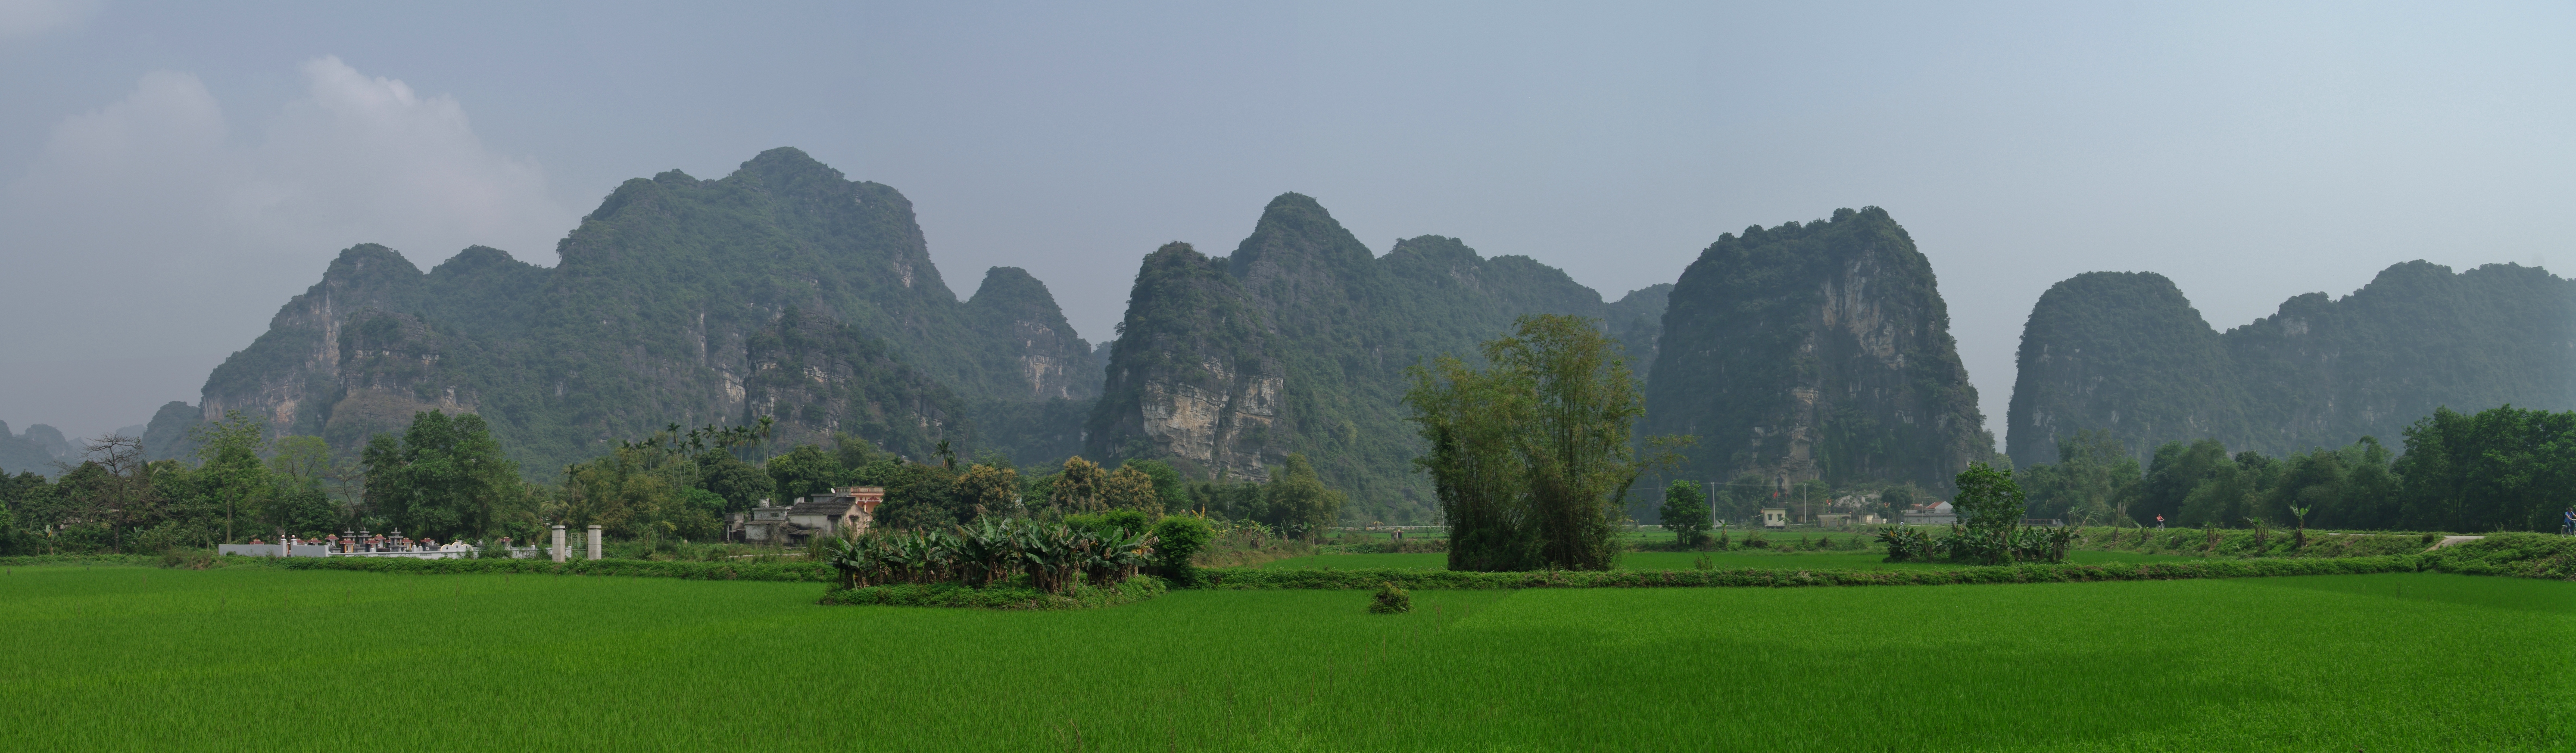
user: text: Đồng lúa trong hình có màu gì?
assistant: text: Xanh lá cây

user: text: Những ngọn núi trong hình thuộc loại địa hình đặc trưng nào của Việt Nam?
assistant: text: Địa hình núi đá vôi (karst)

user: text: Nền kinh tế chính của người dân sinh sống ở khu vực có cảnh quan tương tự trong ảnh thường dựa vào hoạt động nông nghiệp nào?
assistant: text: Trồng lúa nước

user: text: Hãy mô tả vị trí tương đối của đồng lúa, các ngôi nhà và những ngọn núi trong bức tranh này.
assistant: text: Đồng lúa ở tiền cảnh, các ngôi nhà ở trung cảnh và các dãy núi đá vôi ở hậu cảnh.